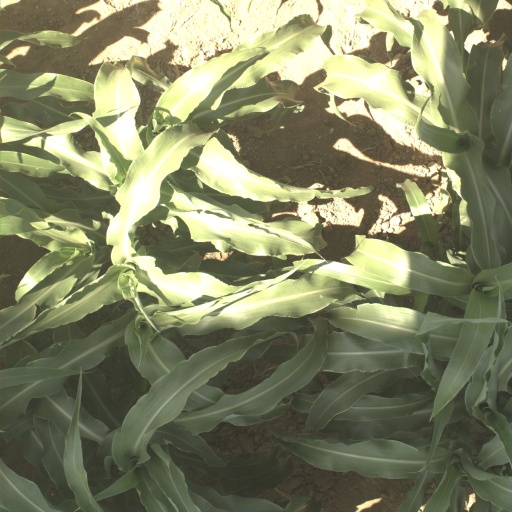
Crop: sorghum